Fairchild Republic A-10 Thunderbolt II

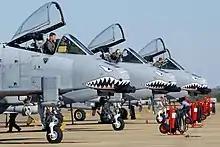
23rd Fighter Group A-10s on high alert

The A-10 was used in combat for the first time during the Gulf War in 1991, with 132 being deployed. A-10s shot down two Iraqi helicopters with the GAU-8 cannon. The first of these was shot down by Captain Robert Swain over Kuwait on 6 February 1991 for the A-10's first air-to-air victory. Four A-10s were shot down during the war by surface-to-air missiles and eleven A-10s were hit by anti-air artillery rounds. Another two battle-damaged A-10s and OA-10As returned to base and were written off. Some sustained additional damage in crash landings. At the beginning of the war, A-10s flew missions against the Iraqi Republican Guard, but due to heavy attrition, from 15 February they were restricted to within 20 nautical miles (37 km) of the southern border. A-10s also flew missions hunting Iraqi Scud missiles. The A-10 had a mission capable rate of 95.7 percent, flew 8,100 sorties, and launched 90 percent of the AGM-65 Maverick missiles fired in the conflict. Shortly after the Gulf War, the USAF abandoned the idea of replacing the A-10 with a CAS version of the F-16."A-16 Close Air Support". "F-16.net". Retrieved 5 March 2010.